Sergey Ilyushin

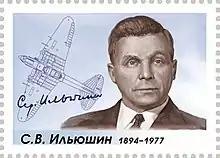
Ilyushin on a 2019 stamp of Russia

From 1937 to 1970 Ilyushin also served as a deputy of the Supreme Soviet of the Soviet Union. He died in 1977 in Moscow and was buried in the Novodevichy Cemetery.